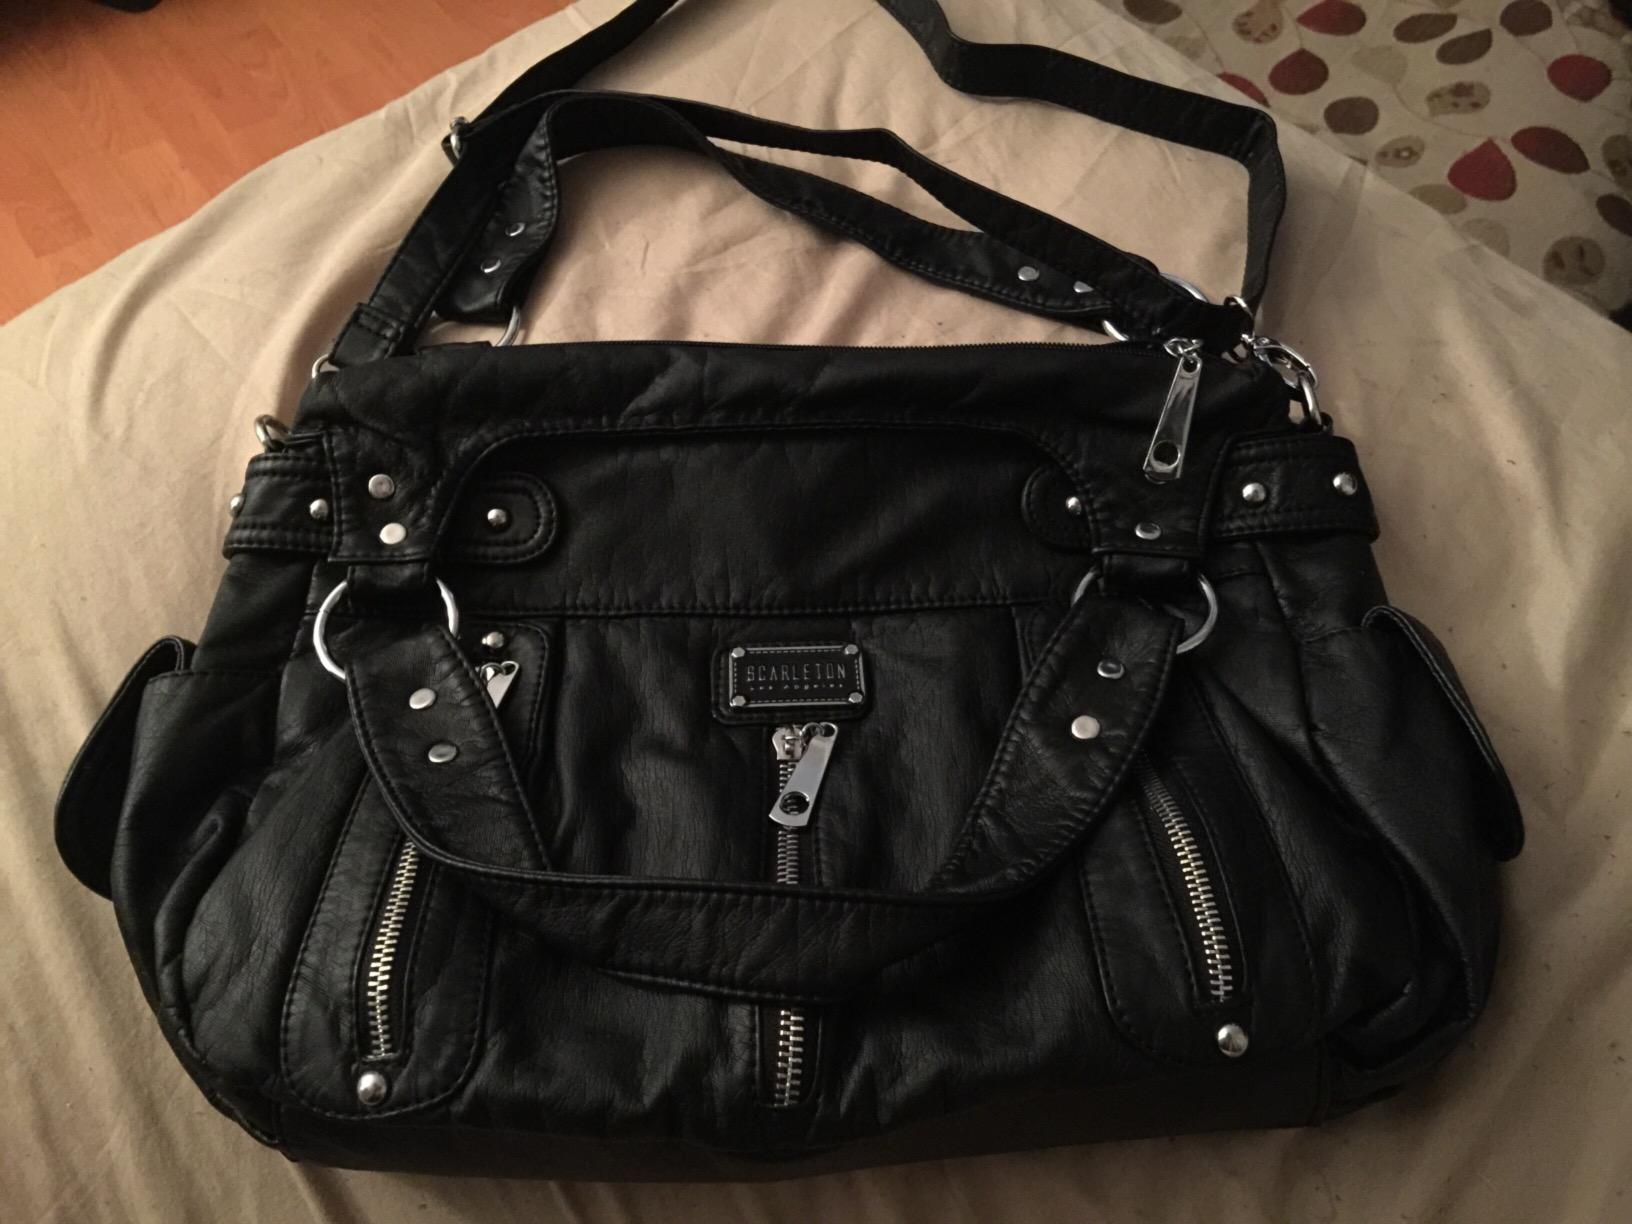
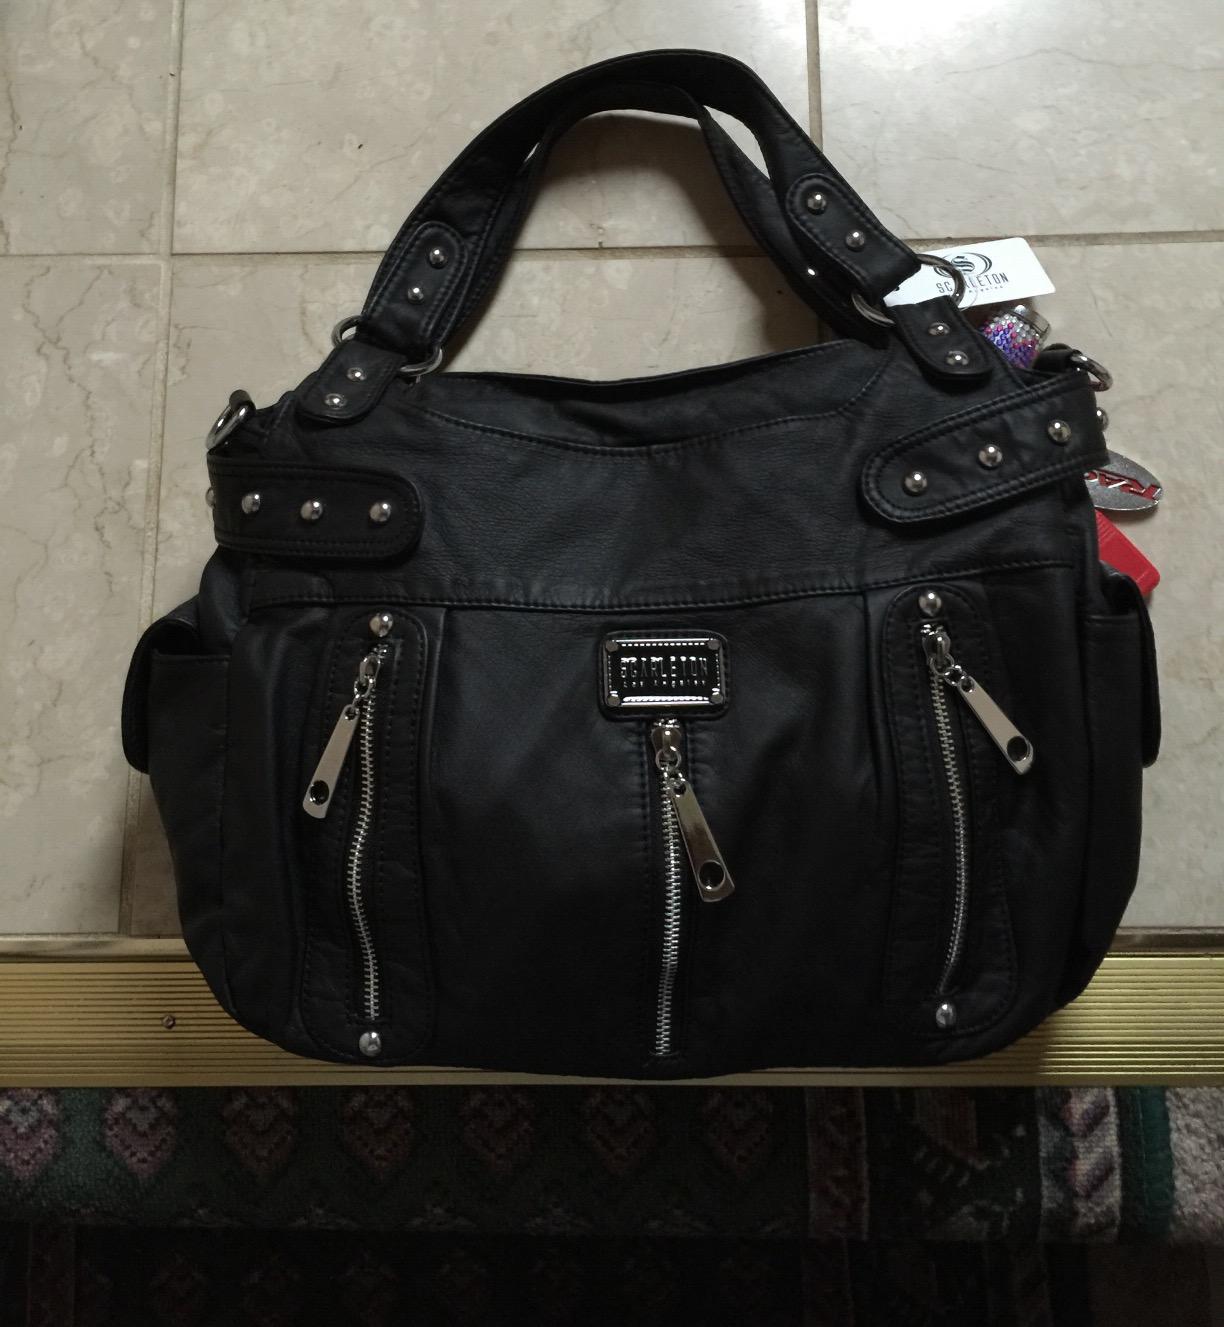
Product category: accessories_handbag
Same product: yes